Floating Battery of Charleston Harbor

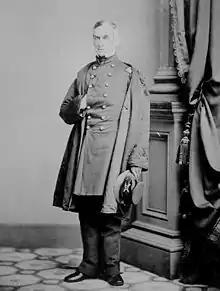
Maj. Robert Anderson, photo by Mathew Brady

Maj. Anderson consolidated the majority of his troops at Fort Moultrie but found this to be a poorly defensible position. Sand dunes rose almost to the height of the parapet walls on the inland side and neighboring houses towered above the fort walls affording too many opportunities for militia sharpshooters. Following the December 20 secession of South Carolina from the Union, Anderson planned an evacuation across the harbor channel to Ft. Sumter. State troops sounded alarms on the morning of December 27 when they discovered that Anderson's forces had abandoned Ft. Moultrie during the evening of December 26, spiking the guns and setting fire to the gun carriages before the last troops left. This infuriated the citizens of Charleston who viewed the evacuation and destruction as a breach of good faith. Governor Pickens ordered that all remaining federal positions except Ft. Sumter were to be seized. State troops quickly occupied Ft. Moultrie (capturing 56 guns), Ft. Johnson, and the Morris Island Battery. At about 4 p.m. on December 27, an assault force of 150 men seized the Union-occupied Castle Pinckney fortification capturing 24 guns and mortars without bloodshed. On December 30, the federal arsenal was captured with the Union crew held in their quarters. The capture from the arsenal was massive with more than 22,000 ordnance pieces being appropriated by the militia.